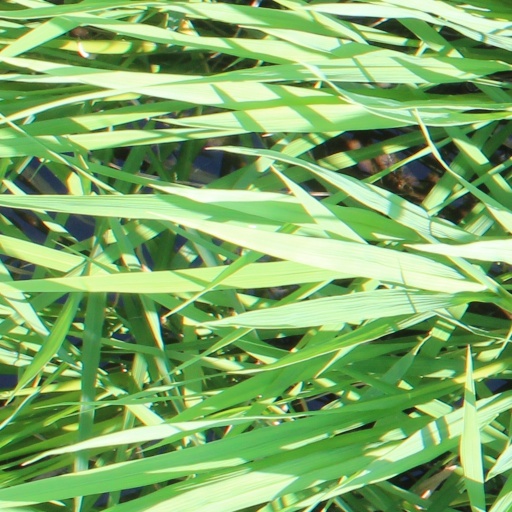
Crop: rice